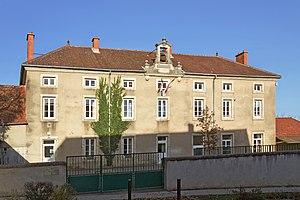
Mairie-école de Chaignay
Chaignay est une commune française située dans le département de la Côte-d'Or en région Bourgogne-Franche-Comté.